Bluebirds Used to Croon in the Choir: Stories

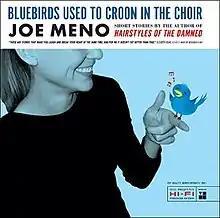
First edition (publ. TriQuarterly)

Bluebirds Used to Croon the Choir: Stories is a jazzy collection of short stories and little moments from genre-hopping Chicago author Joe Meno. Released by Planet Punk books in 2005.